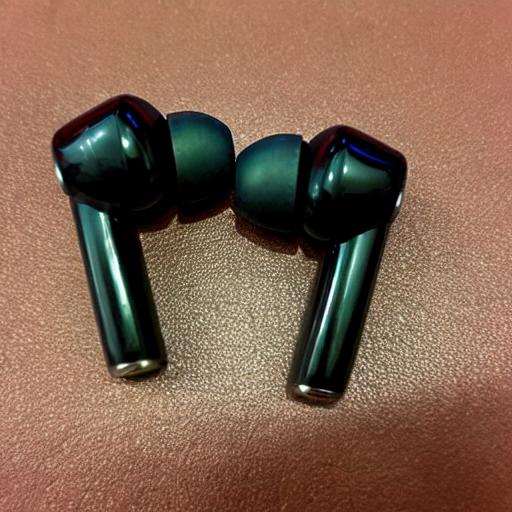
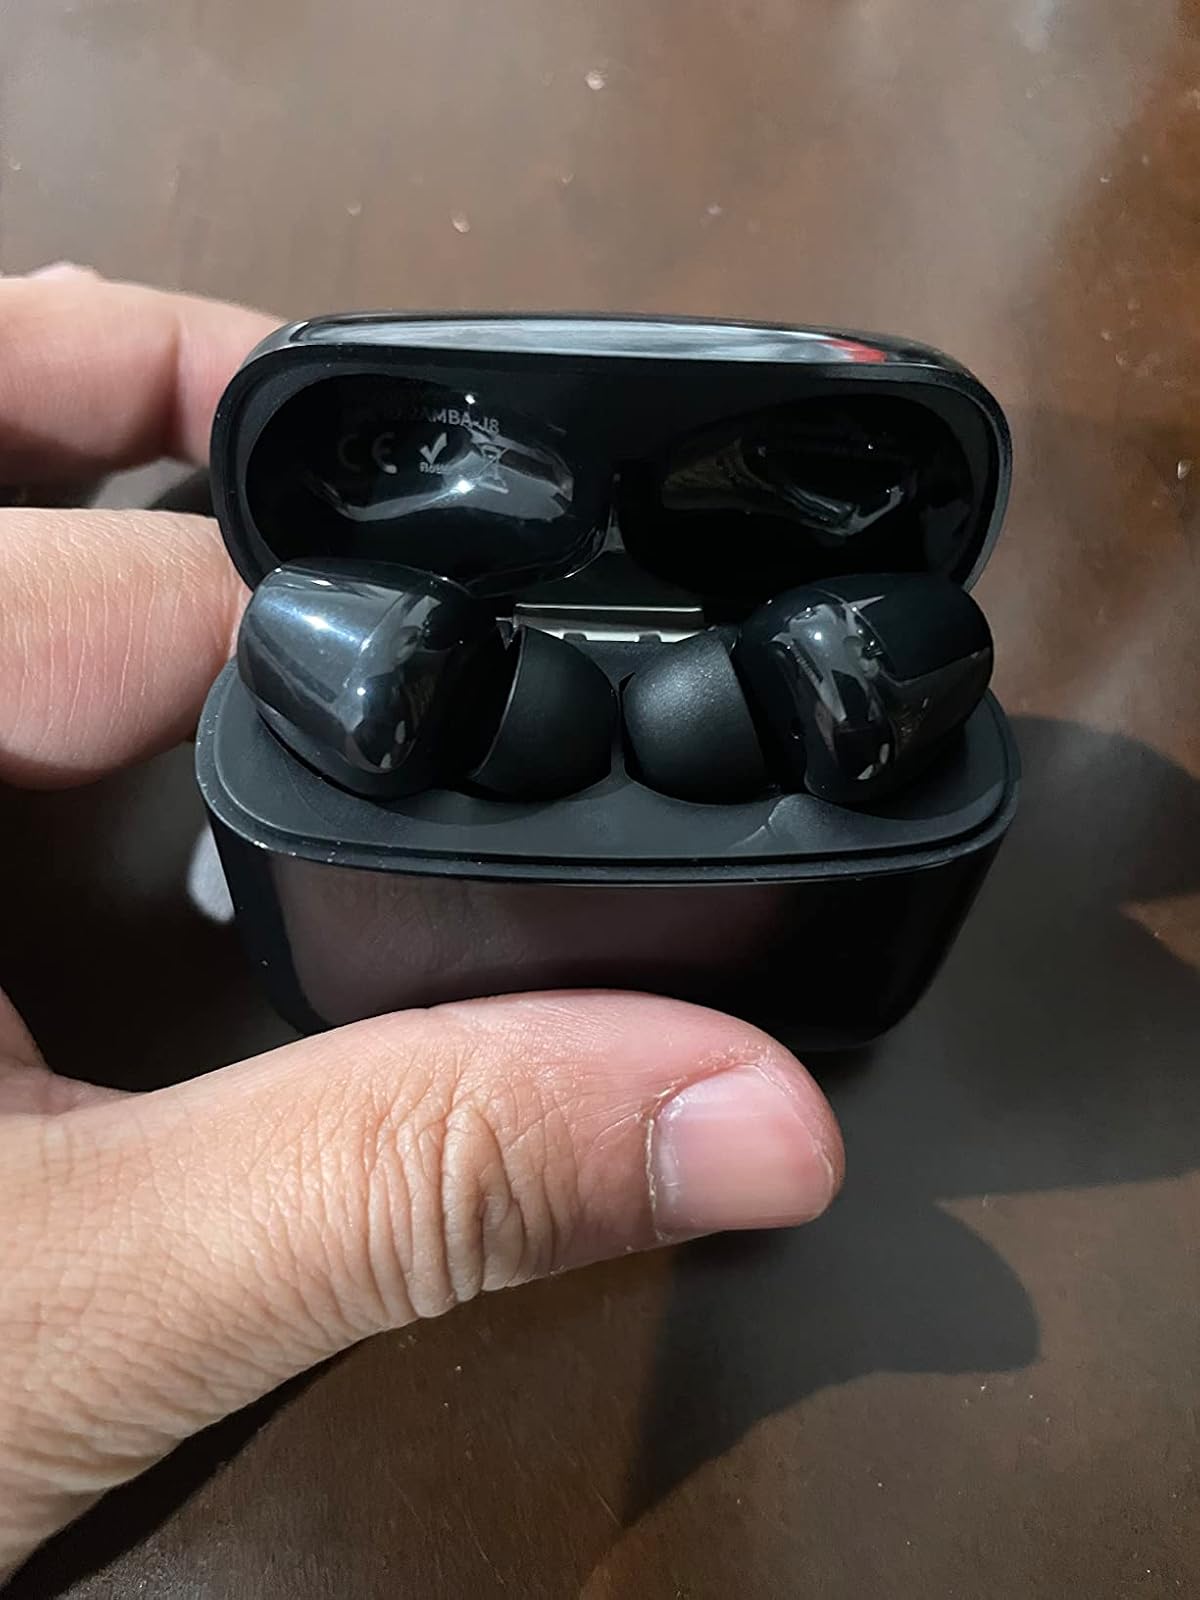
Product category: earbuds
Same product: no